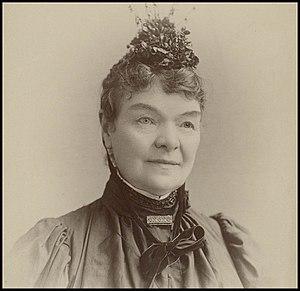
Mary Walsh, dite Lee est une suffragette irlando-australienne et réformatrice sociale active en Australie-Méridionale.